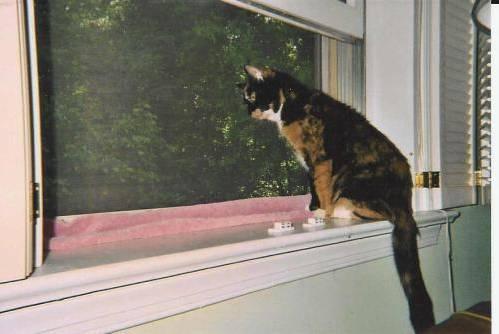
cat